Proterosuchus

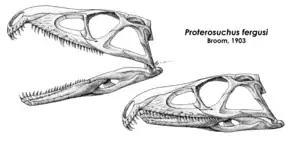
"P. fergusi" skull diagram

The lifestyle of "Proterosuchus" is debated. It has conventionally been depicted as a semiaquatic ambush predator similar to modern crocodiles. However, it lived in an arid environment and many aspects of its anatomy conflict with a semiaquatic lifestyle. In particular, its limbs are well-ossified, as in terrestrial animals, and the nostrils are laterally-positioned on the snout, not dorsally-positioned. The histology of its bones is reminiscent of terrestrial animals, not semiaquatic ones. However, support for a semiaquatic lifestyle comes from its brain anatomy, which resembles semiaquatic predators such as crocodiles more closely than terrestrial reptiles. The orientation of its ear canals suggests its neutral head posture had the snout angled upward, which would have raised the nostrils high enough for the animal to breathe while largely submerged. However, the utility of the orientation of the semicircular canal in determining head posture and habitat preference has been challenged. "Proterosuchus" was a predator, but the specifics of its diet are not known. It has been suggested to have eaten fish or the abundant contemporary dicynodont "Lystrosaurus".